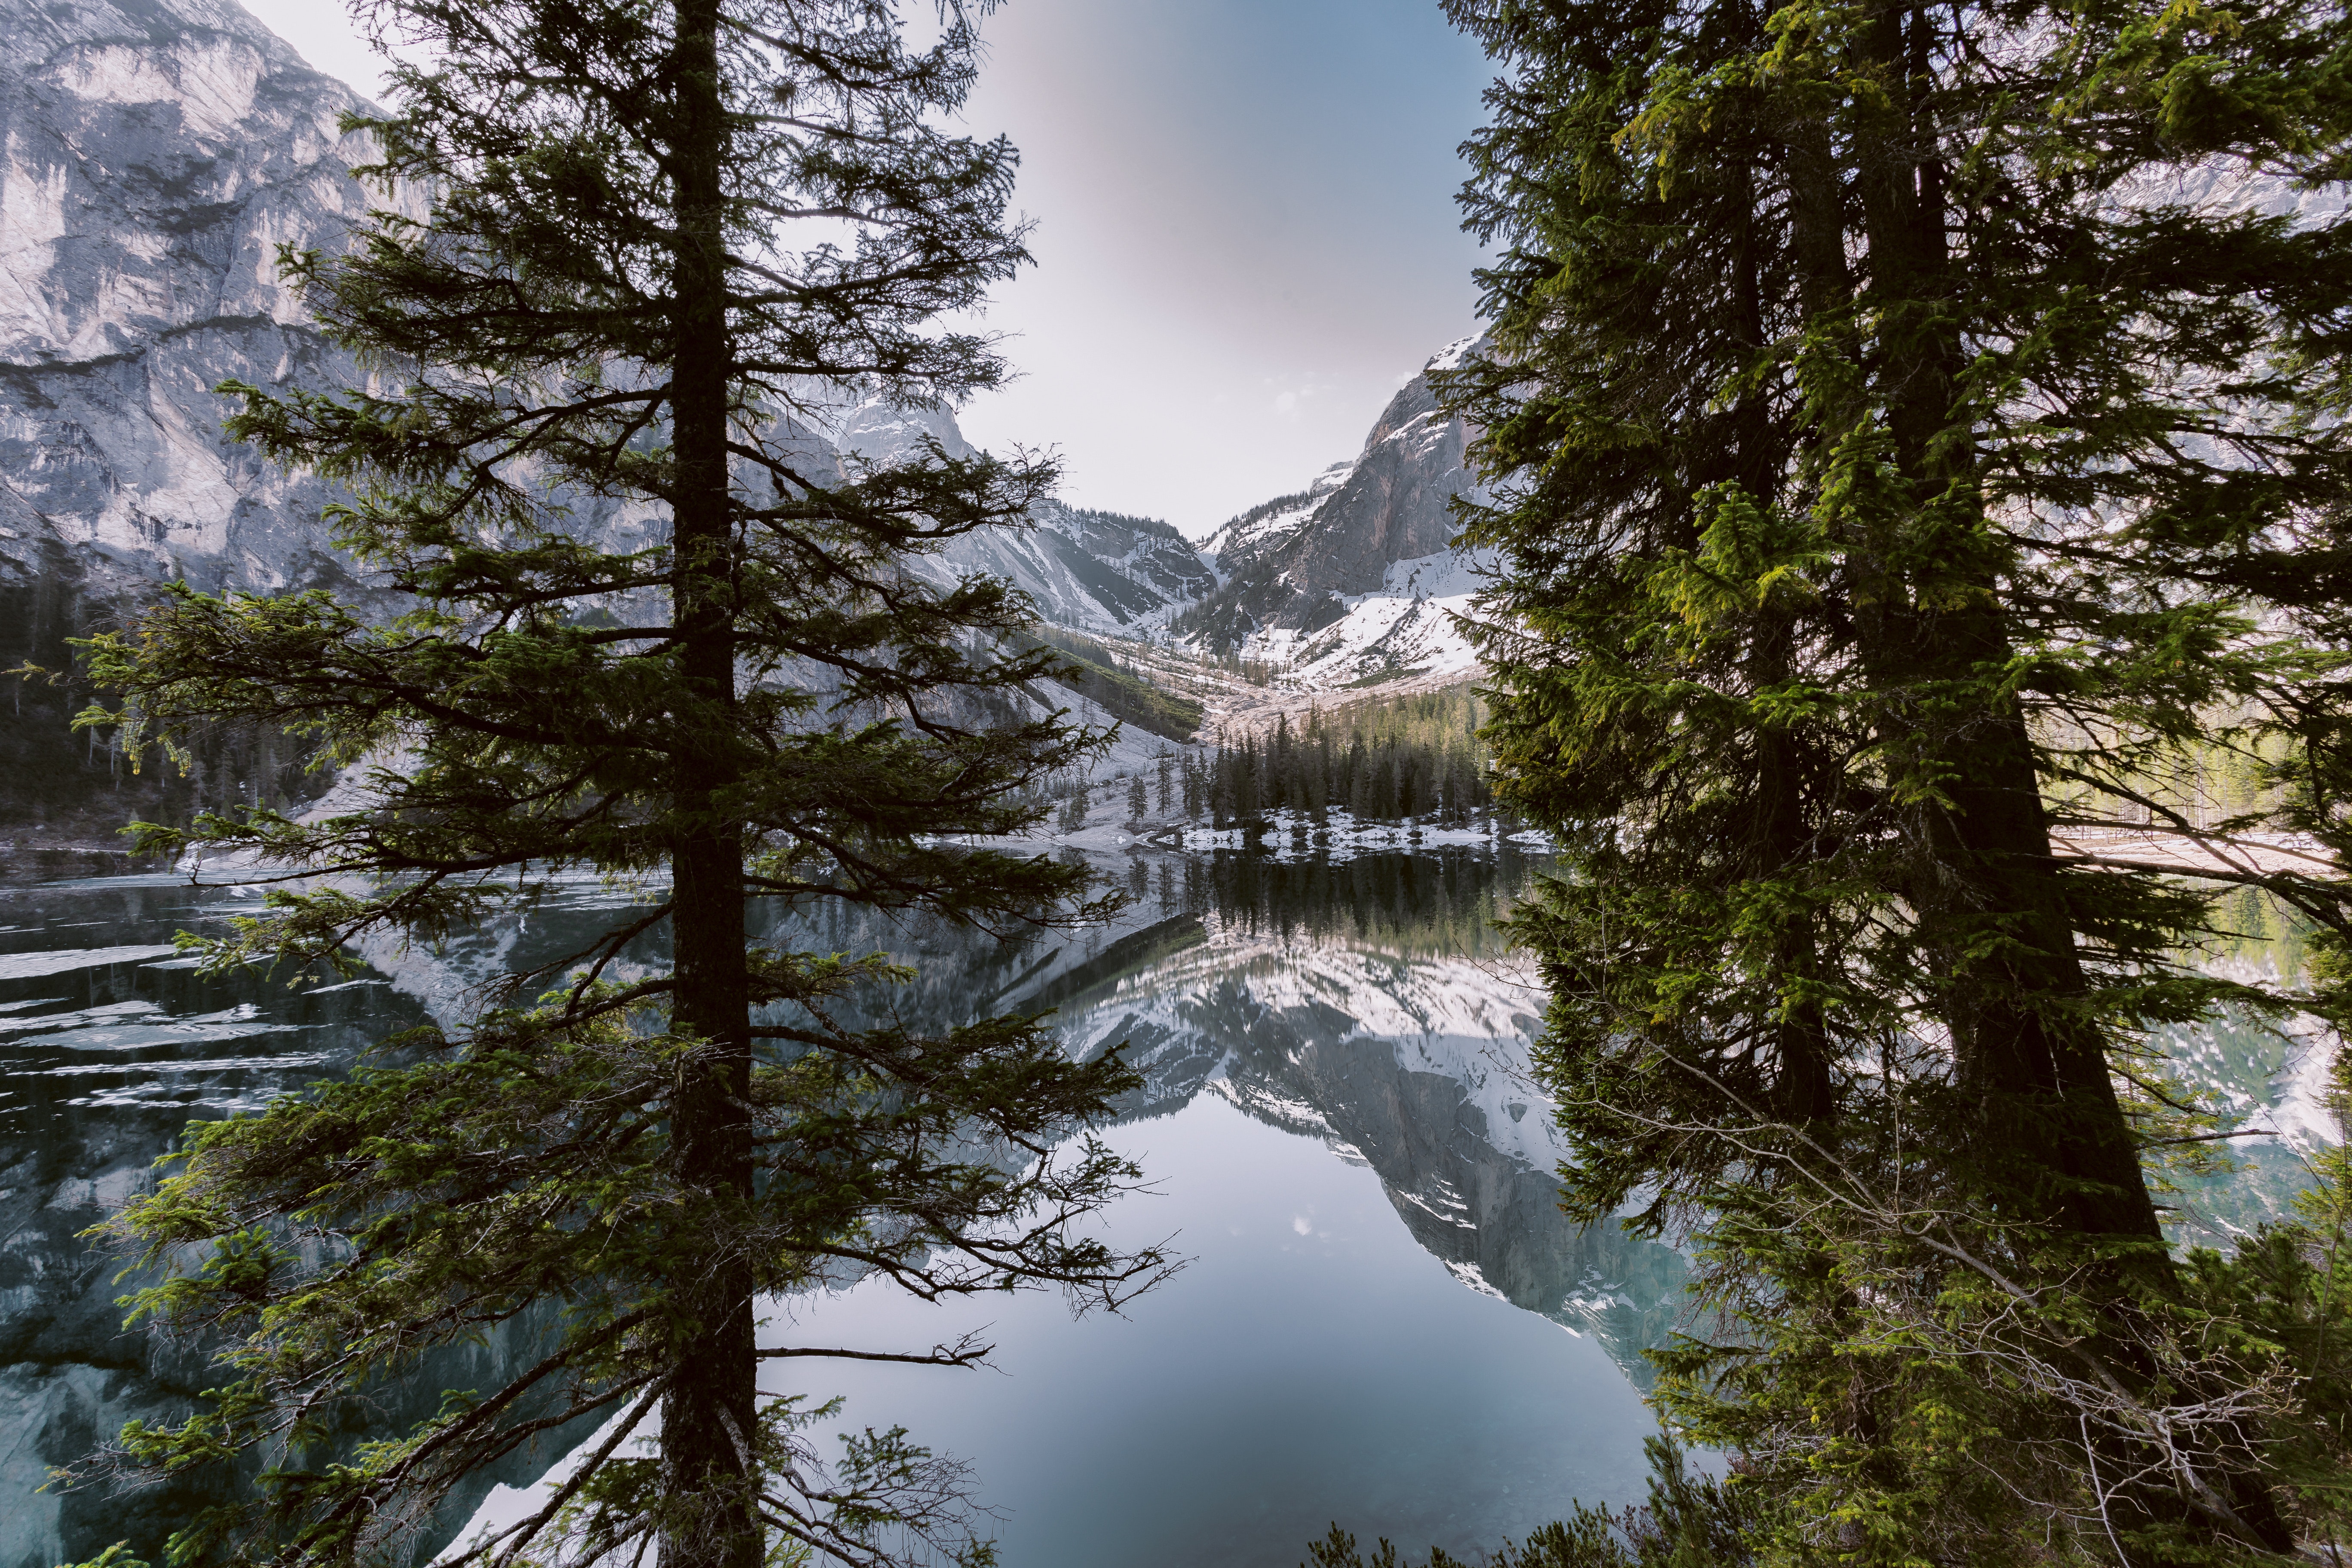
nature, reflection, natural landscape, tree, water, wilderness, sky, natural environment, atmospheric phenomenon, forest, lake, mountain, water resources, watercourse, nature reserve, biome, tropical and subtropical coniferous forests, river, woody plant, old growth forest, national park, landscape, plant, tarn, temperate coniferous forest, mountain range, spruce fir forest, sunlight, bank, pine family, alps, cloud, conifer, winter, stream, valdivian temperate rain forest, woodland, symmetry, world, pine, fir, temperate broadleaf and mixed forest, larch, lake district